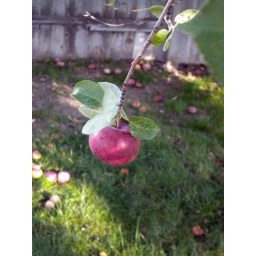
An apple on the tree in the Ross's yard. The apple is photographed in front of all the ones that already fell on the ground.